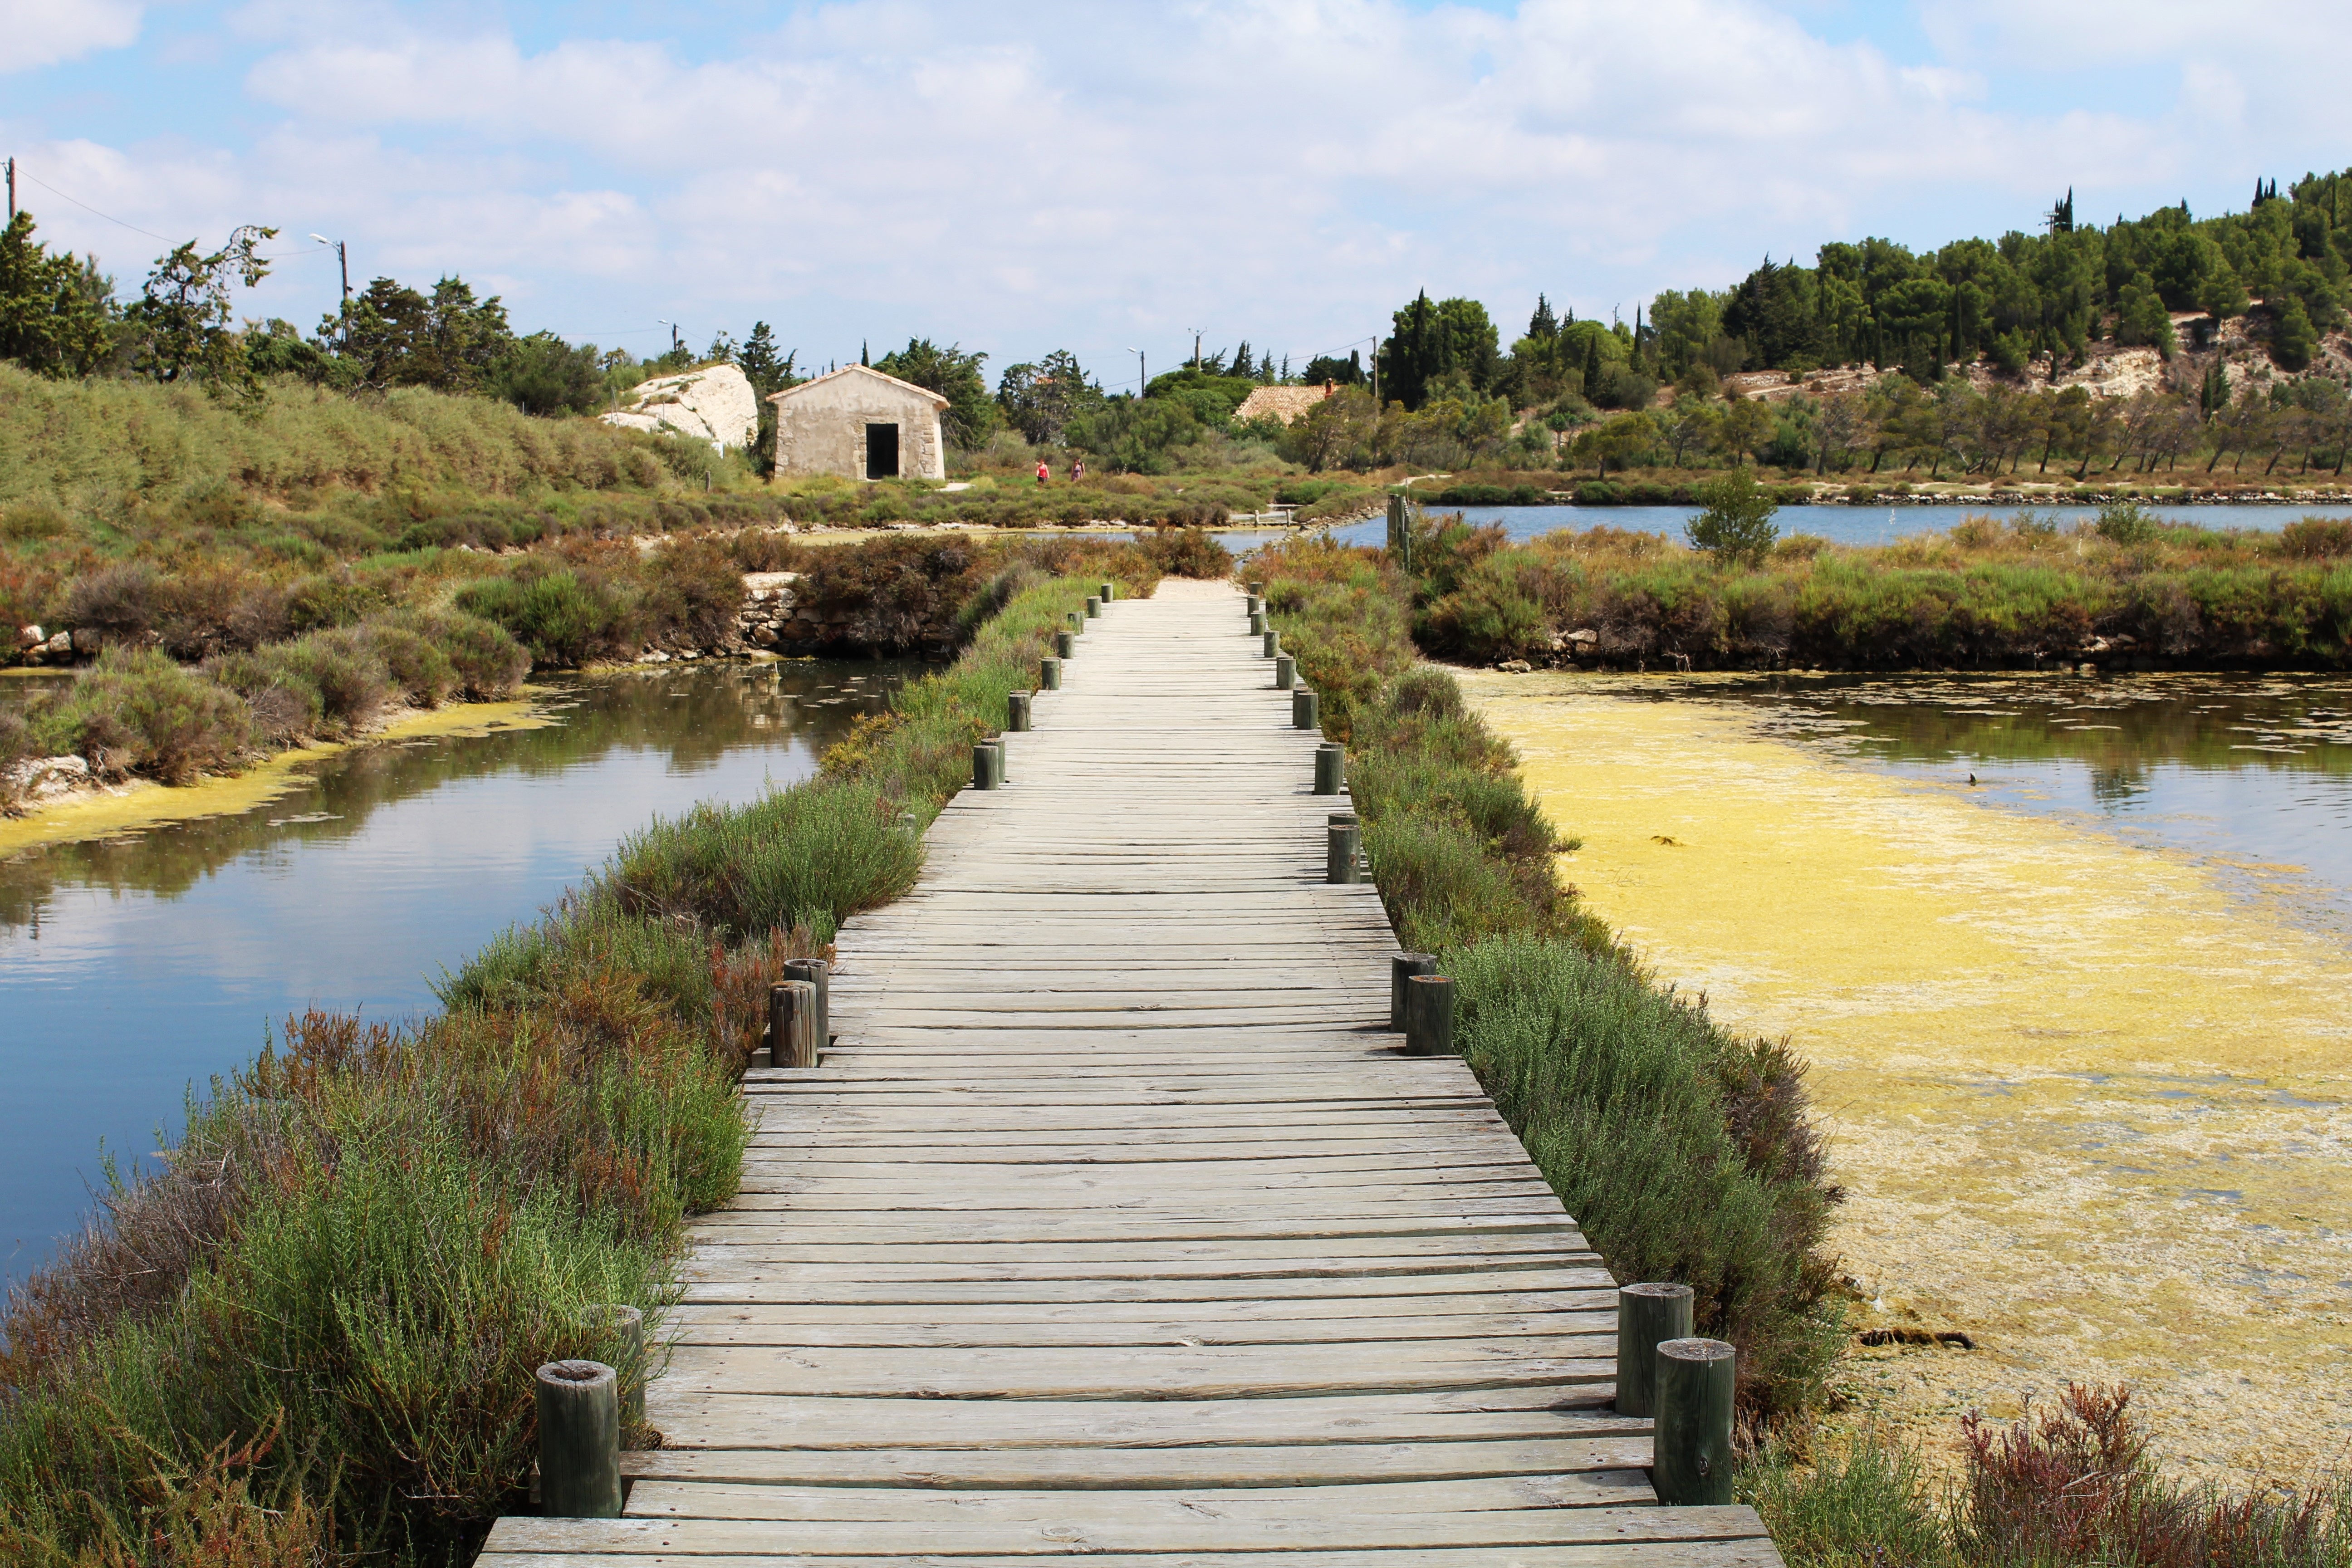
landscape, sea, water, path, marsh, hiking, bridge, lake, river, canal, walkway, pond, france, stream, reflection, reservoir, waterway, passage, wetland, watercourse, stilt, rural area, wooden bridge, salins, sea peyriac, atypical